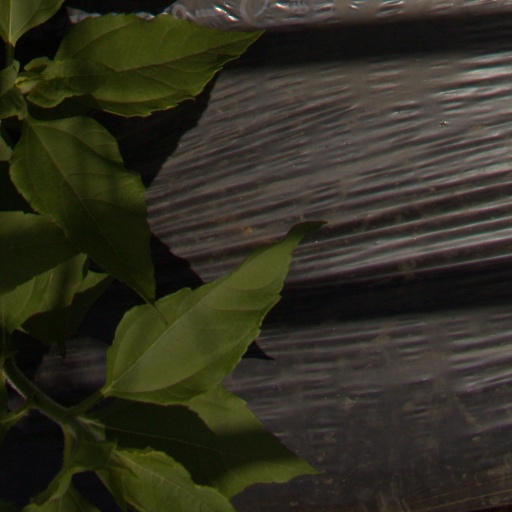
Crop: Jerusalem artichoke